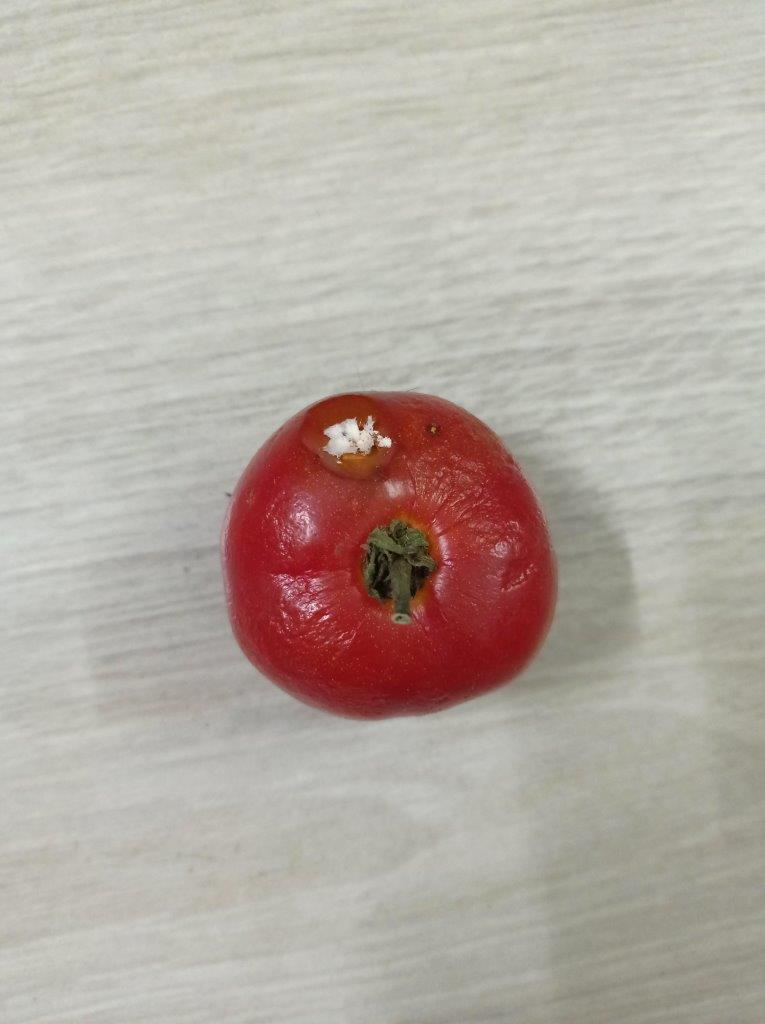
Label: Rotten